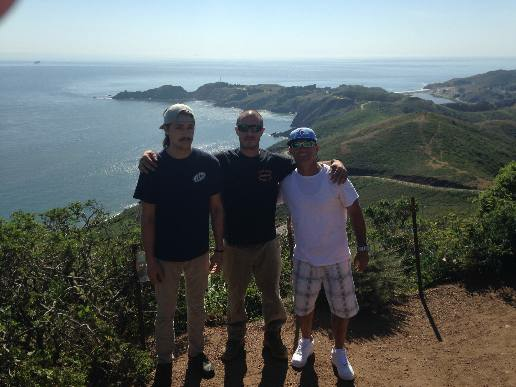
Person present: Yes